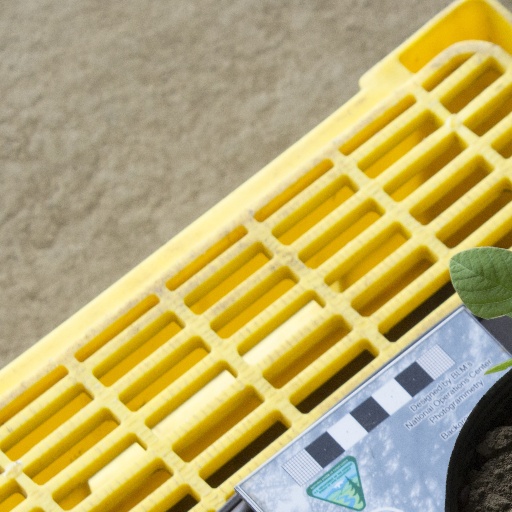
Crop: soybean